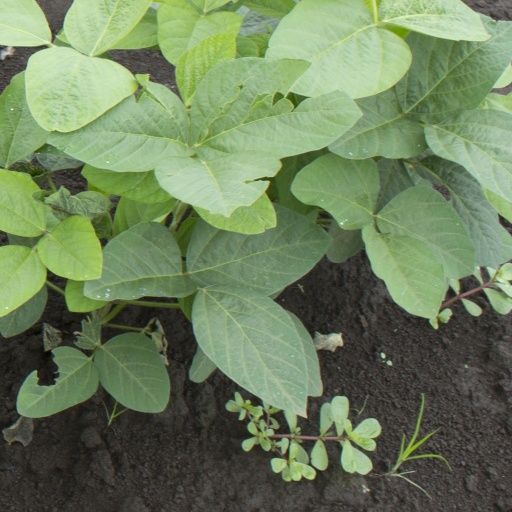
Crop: soybean